António Cabreira

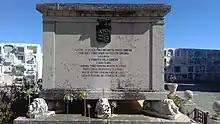
The Cabreira family plot in the Tavira Municipal Cemetery; the inscription pertaining to António Cabreira reads: "DOCTOR ANTONIO CABREIRA, COUNT OF LAGOS / FELLOW OF THE LISBON ACADEMY OF SCIENCES".

Antonio Cabreira had an inflated sense of his own academic importance and of the significance of his work. Due to his prolific published monographs on a vast array of different areas of knowledge, he soon created a public image of great intellectual dynamism and exaggerated cultural protagonism. This was heightened by his frequent self-congratulatory publications and speeches, particularly one delivered to the Lisbon Academy of Sciences in 1922 and published under the title "Discurso Comemorativo das suas Bodas de Prata Académicas e Epítome dos Trabalhos Apresentados na Academia das Ciências de Lisboa" ("Commemorative Speech of His Academic Silver Jubilee and the Epitome of his Work Presented before the Lisbon Academy of Sciences").